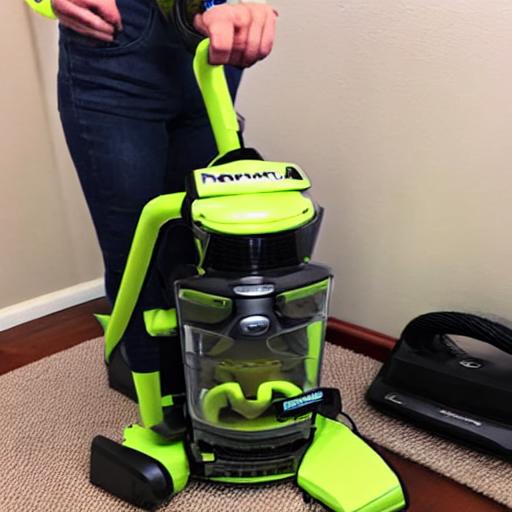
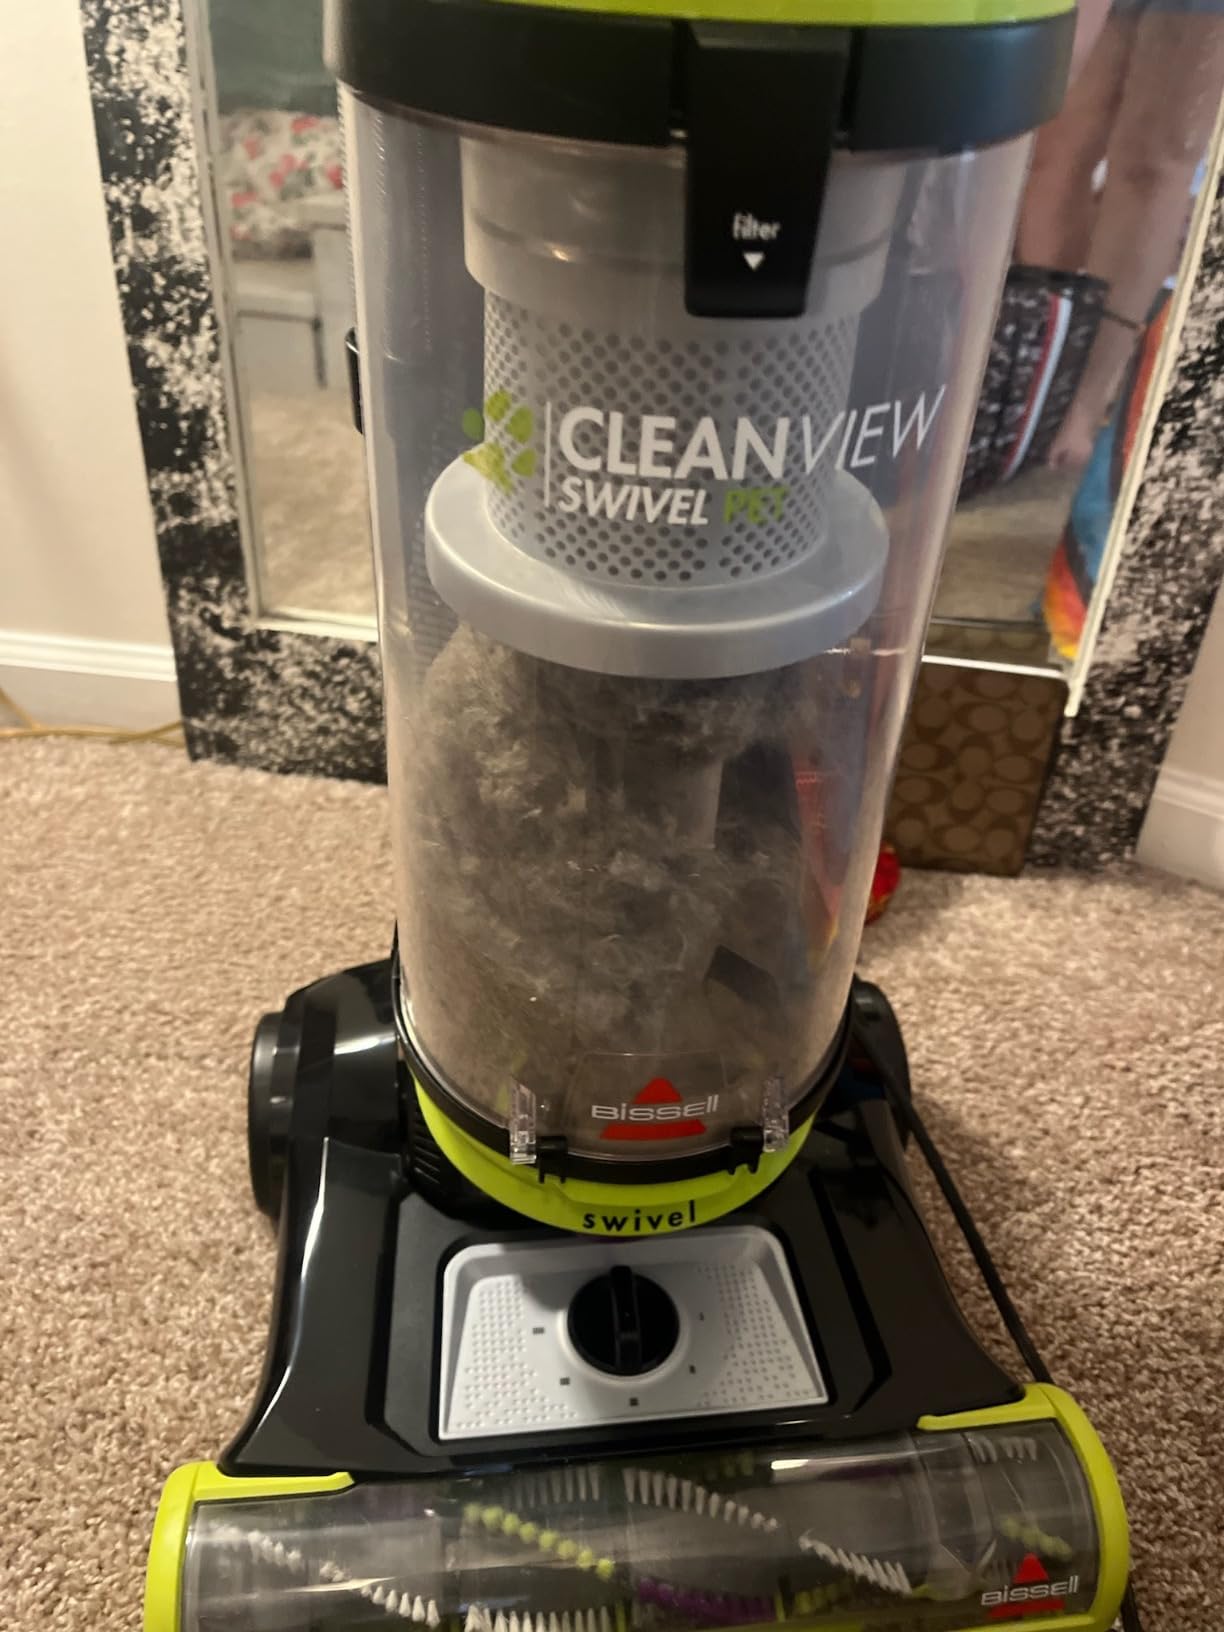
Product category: items_vacuum
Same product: no